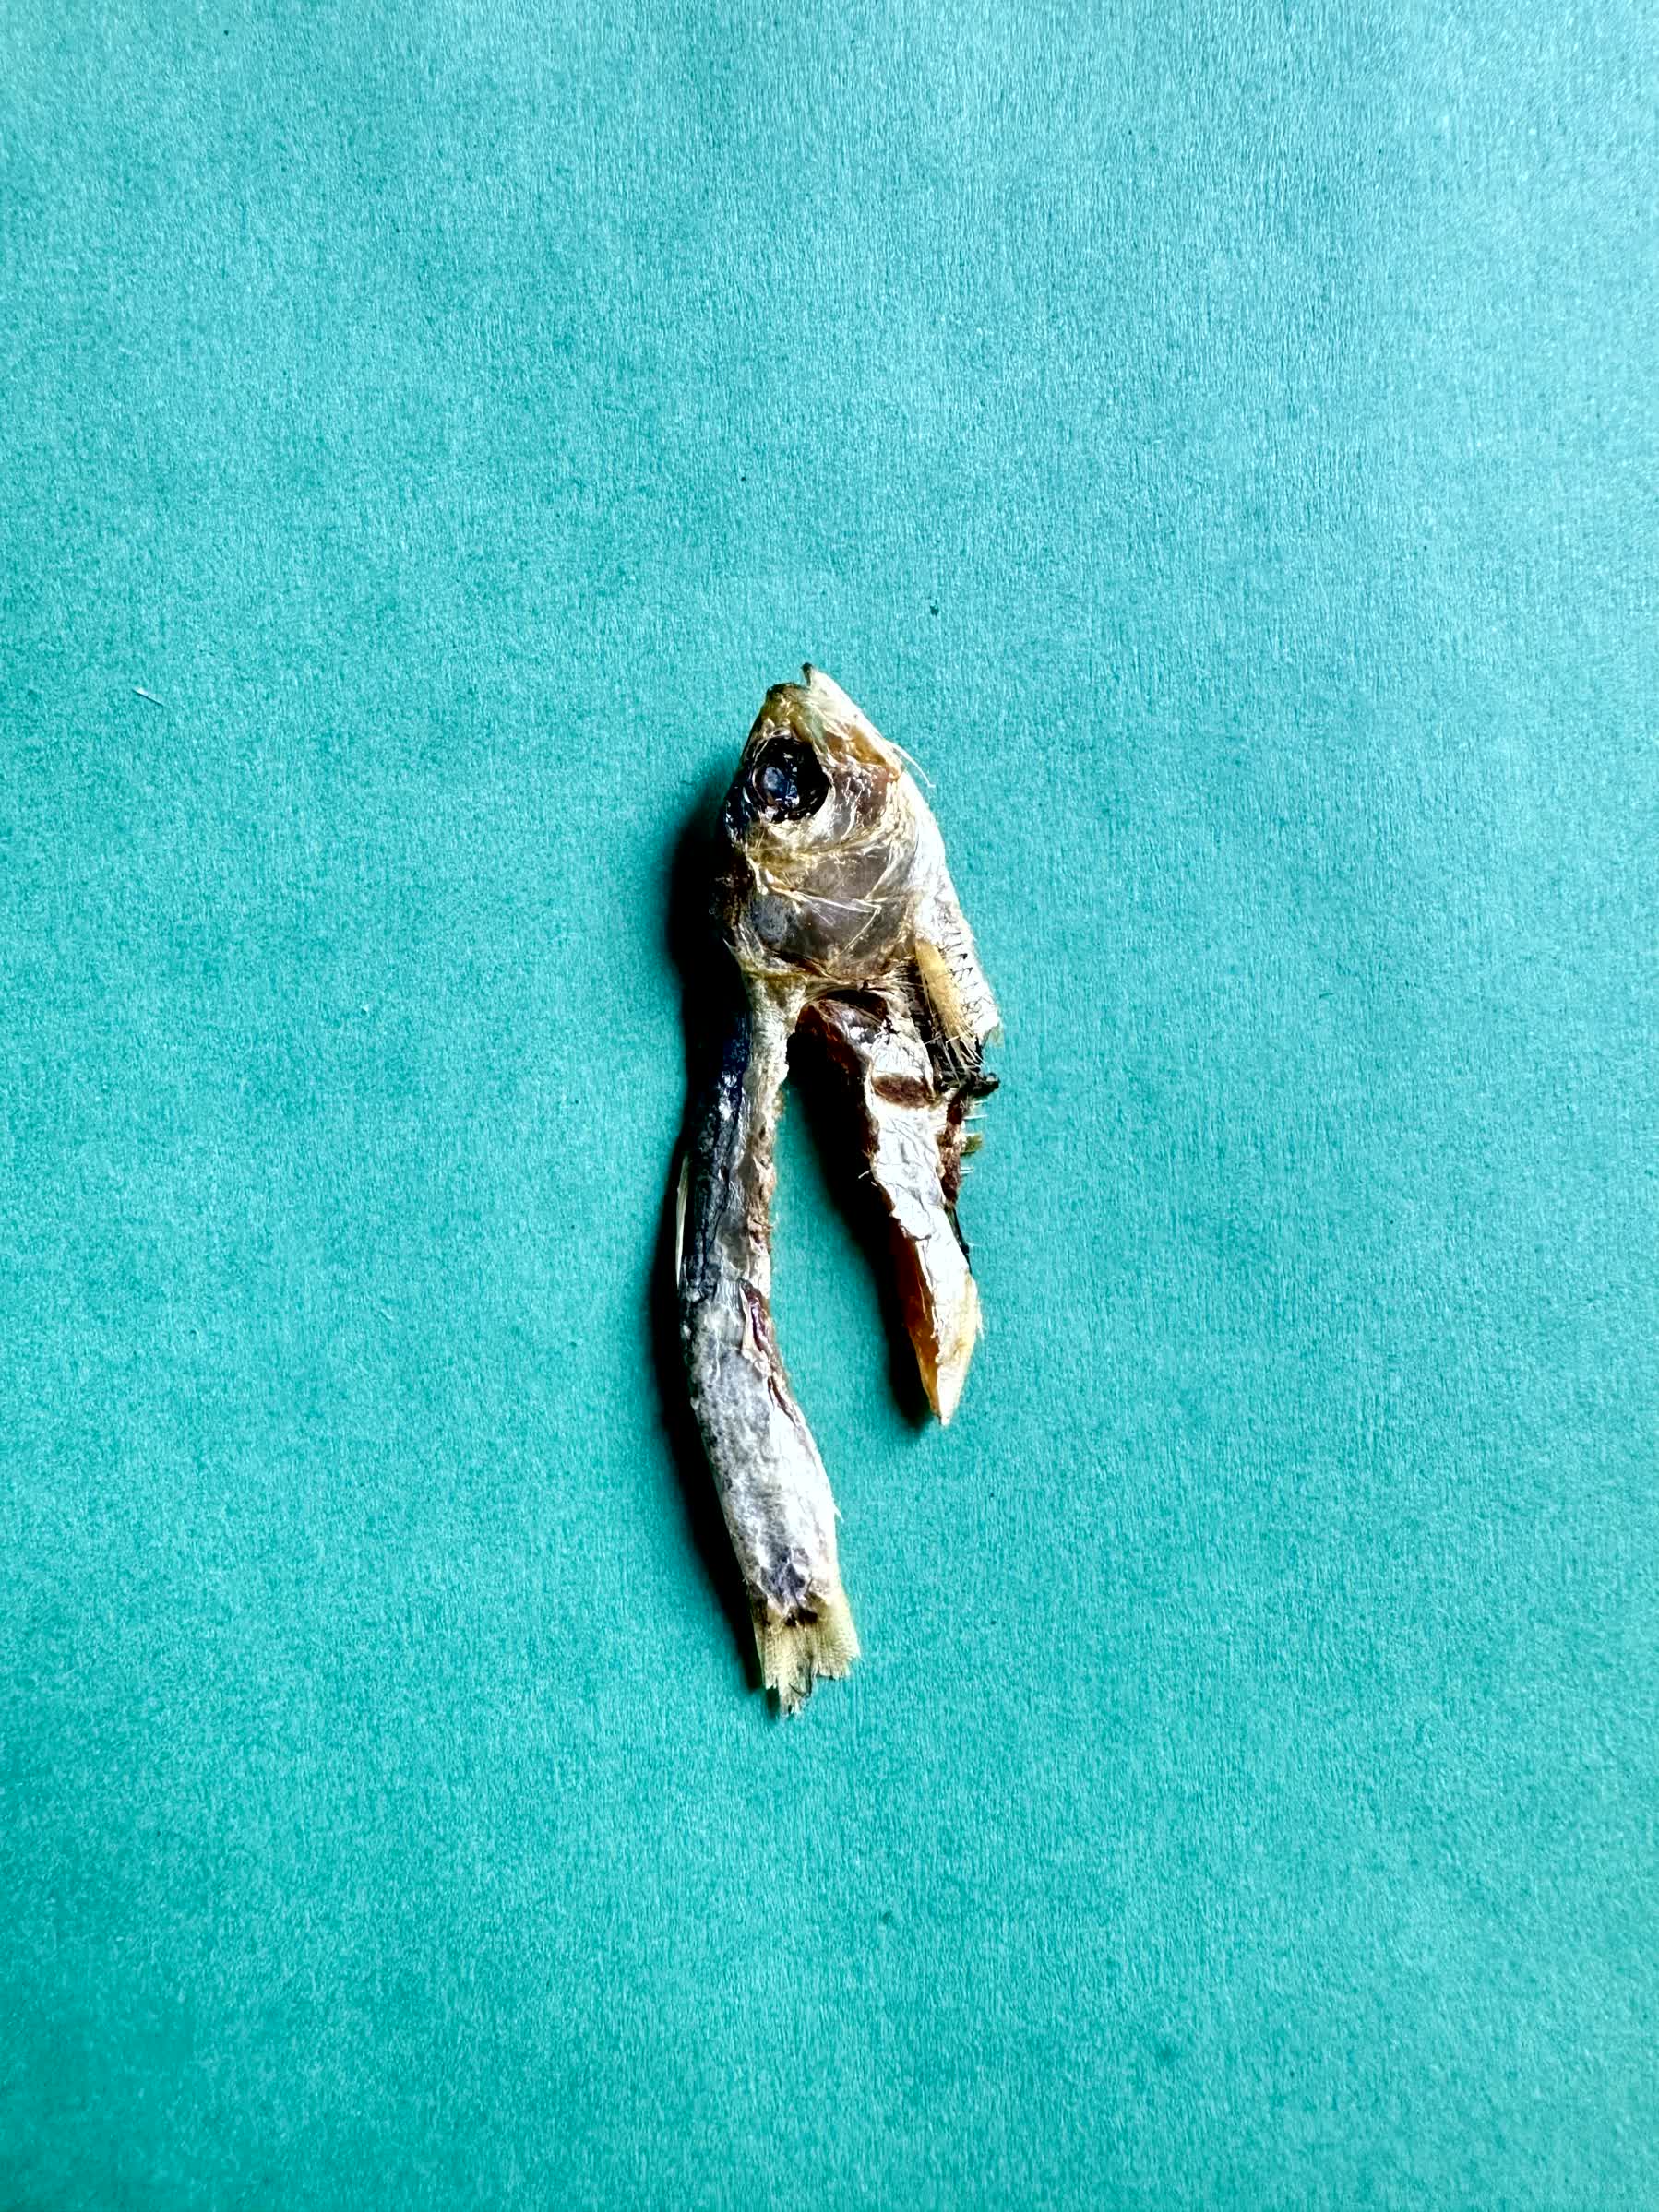
Species: Chapila